Michèle Pierre-Louis

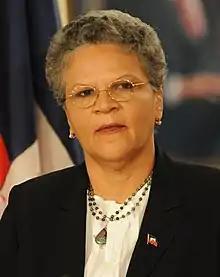
Pierre-Louis in 2009

Michèle Duvivier Pierre-Louis (born 5 October 1947) is a Haitian politician who was Prime Minister of Haiti from September 2008 to November 2009. She was Haiti's second female prime minister, after Claudette Werleigh, who served from 1995 to 1996.